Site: brandenburg
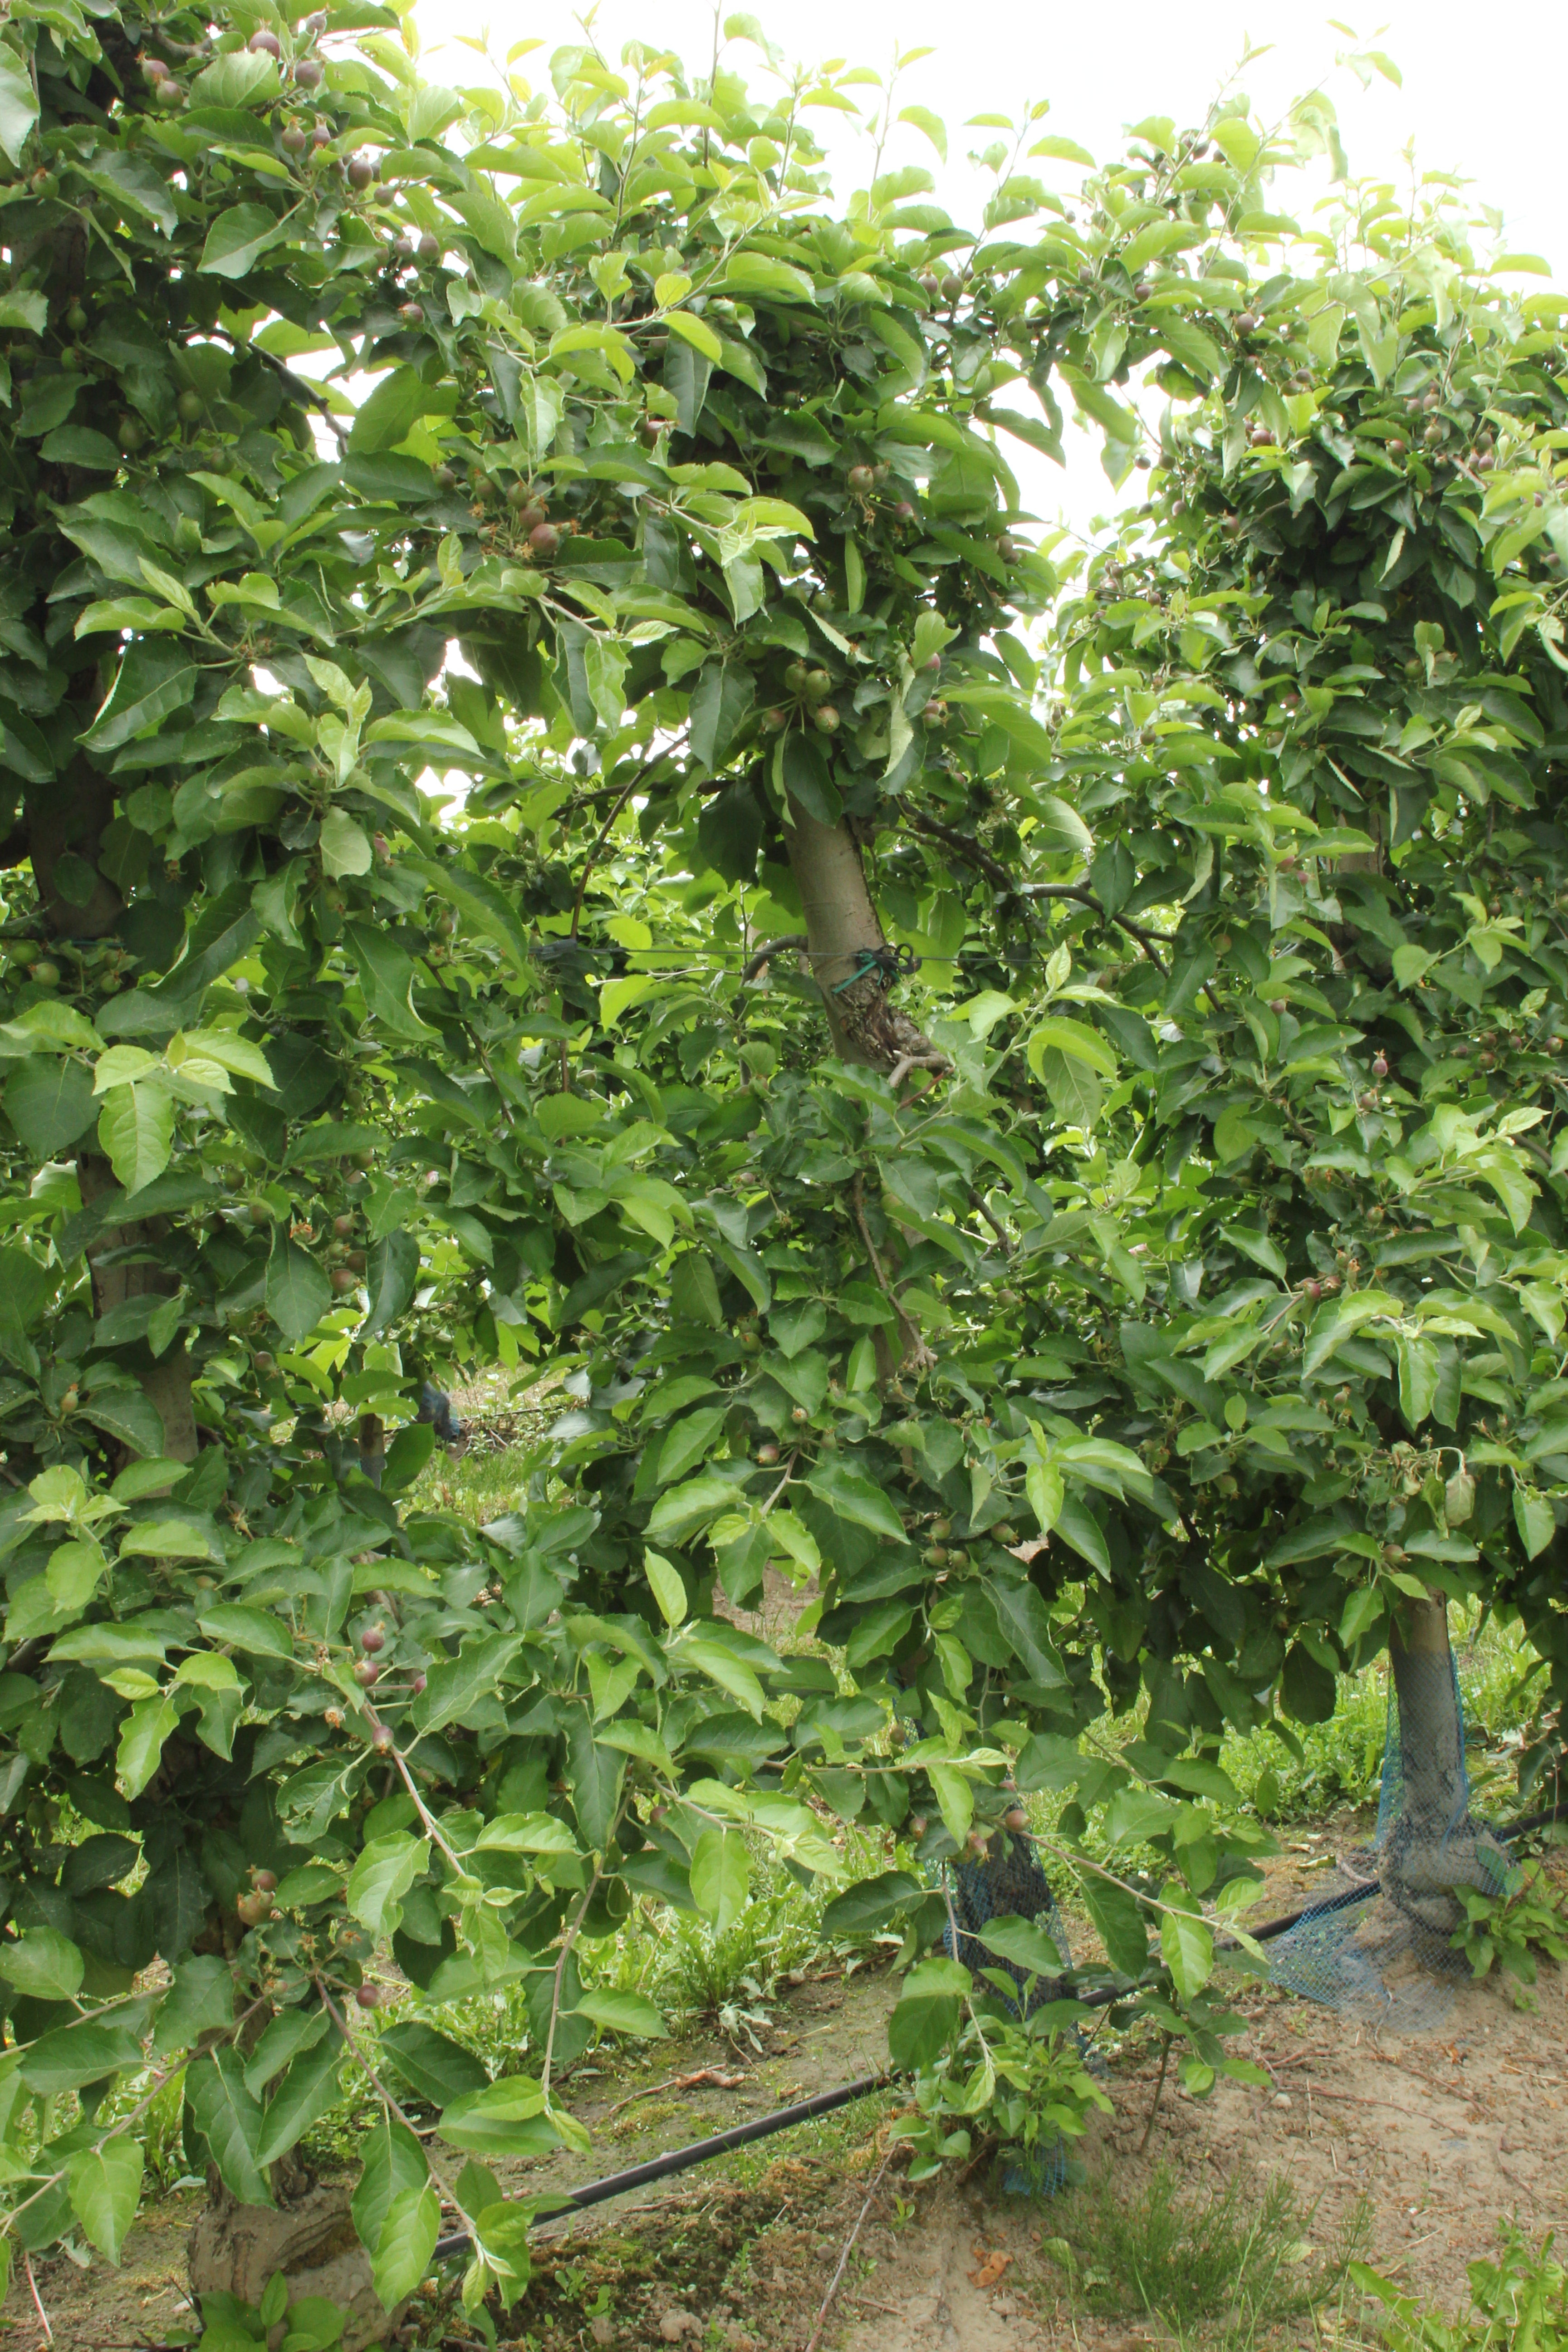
Growth stage (BBCH 72): Development of fruit